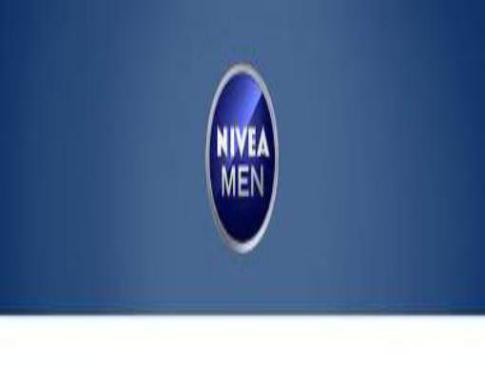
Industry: Necessities